Job Abbott

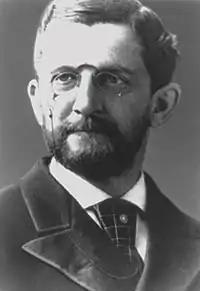

Job Abbott (August 23, 1845August 18, 1896) was an American-born Canadian civil engineer who helped pioneer the construction of steel bridges in Canada, including many for the Canadian Pacific Railway, such as the Lachine Bridge in Montreal.